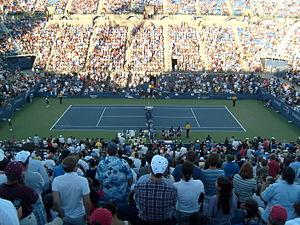
Le Louis Armstrong Stadium est un court de tennis appartenant au complexe de l'USTA National Tennis Center à New York connu pour accueillir l'US Open de tennis, le dernier des quatre tournois du grand chelem de l'année. De 1978 à 1997, ce fut le principal court de l'US Open avant qu'il ne soit remplacé par le court Arthur Ashe et devienne le second stade en importance. Son nom est tiré du célèbre musicien de jazz Louis Armstrong.